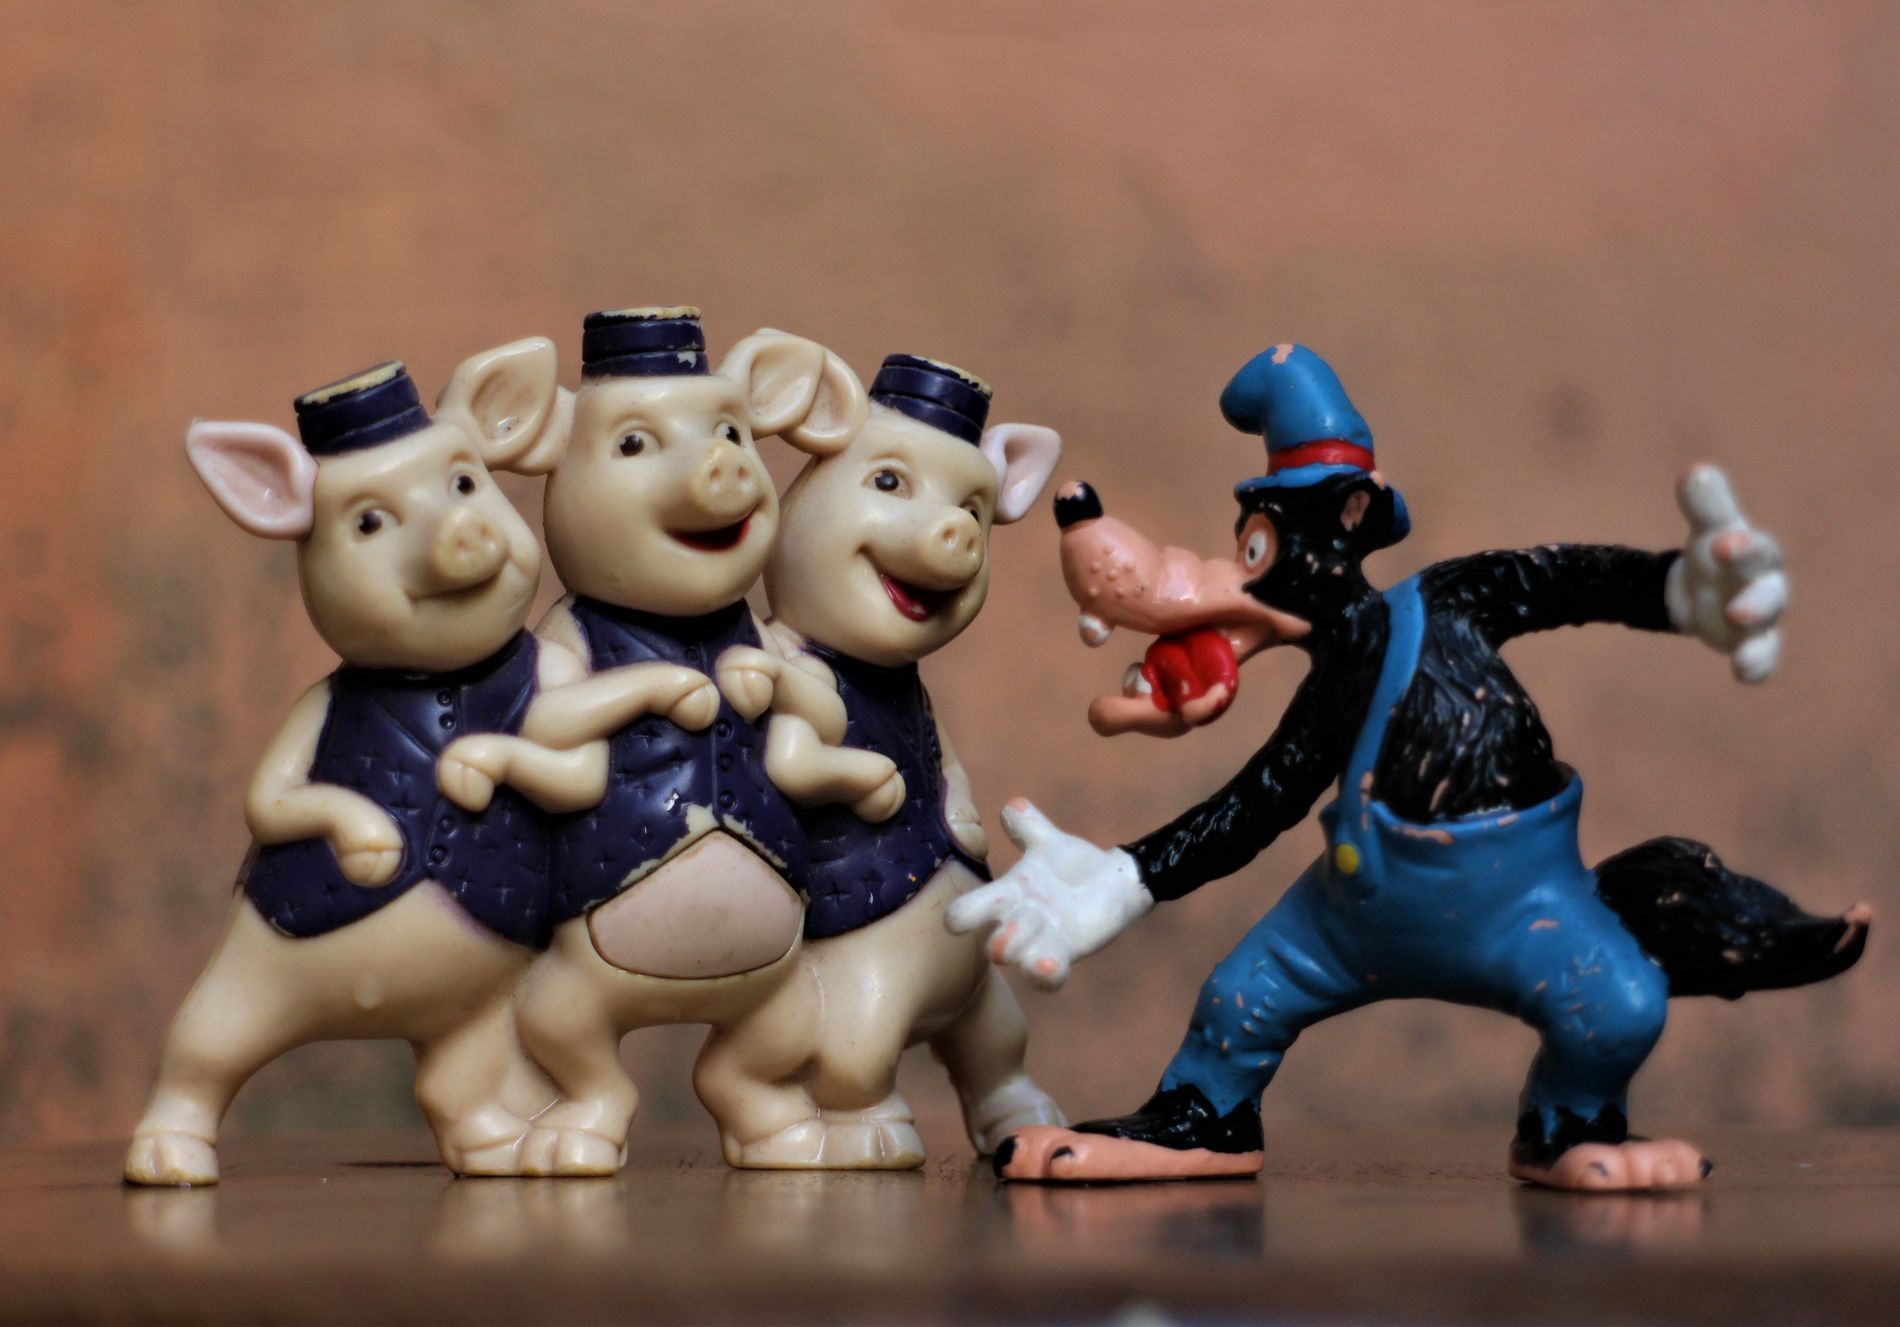
"Figurines on a Blurry Floor"
There are three pig figurines and one dog figurine on the floor, with a wall behind them and everything around them is blurry.
In a close shot, three pig figurines and one dog figurine are on the floor, with a wall behind them and a blurry background. The pigs are wearing blue jackets and hats, while the dog, in a blue jumpsuit, wags its tail and moves its hands. Making the scene feel like an action figure.
Labels: Figurine, Baby, Person, Toy, Action Figure, Animal, Mammal, Pig, Face, Head, Wall, Floor, Pig Figurines, Dog Figurine
Camera: Canon Canon EOS M2
Lens: 18.0 - 55.0 mm, Canon EF-M 18-55mm f/3.5-5.6 IS STM
Aperture: F5.6
Exposure: 1/80 sec
ISO: 320
Focal length: 55.0 mm